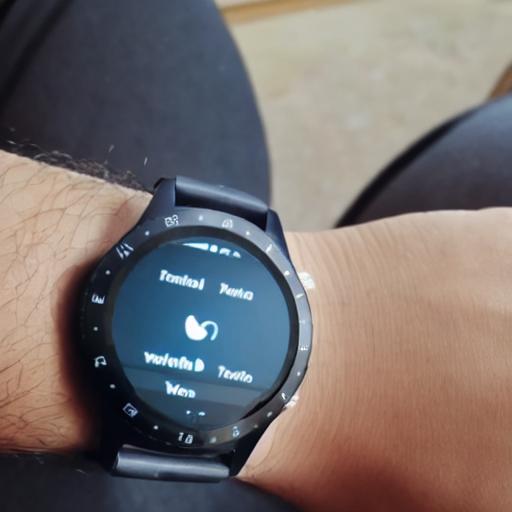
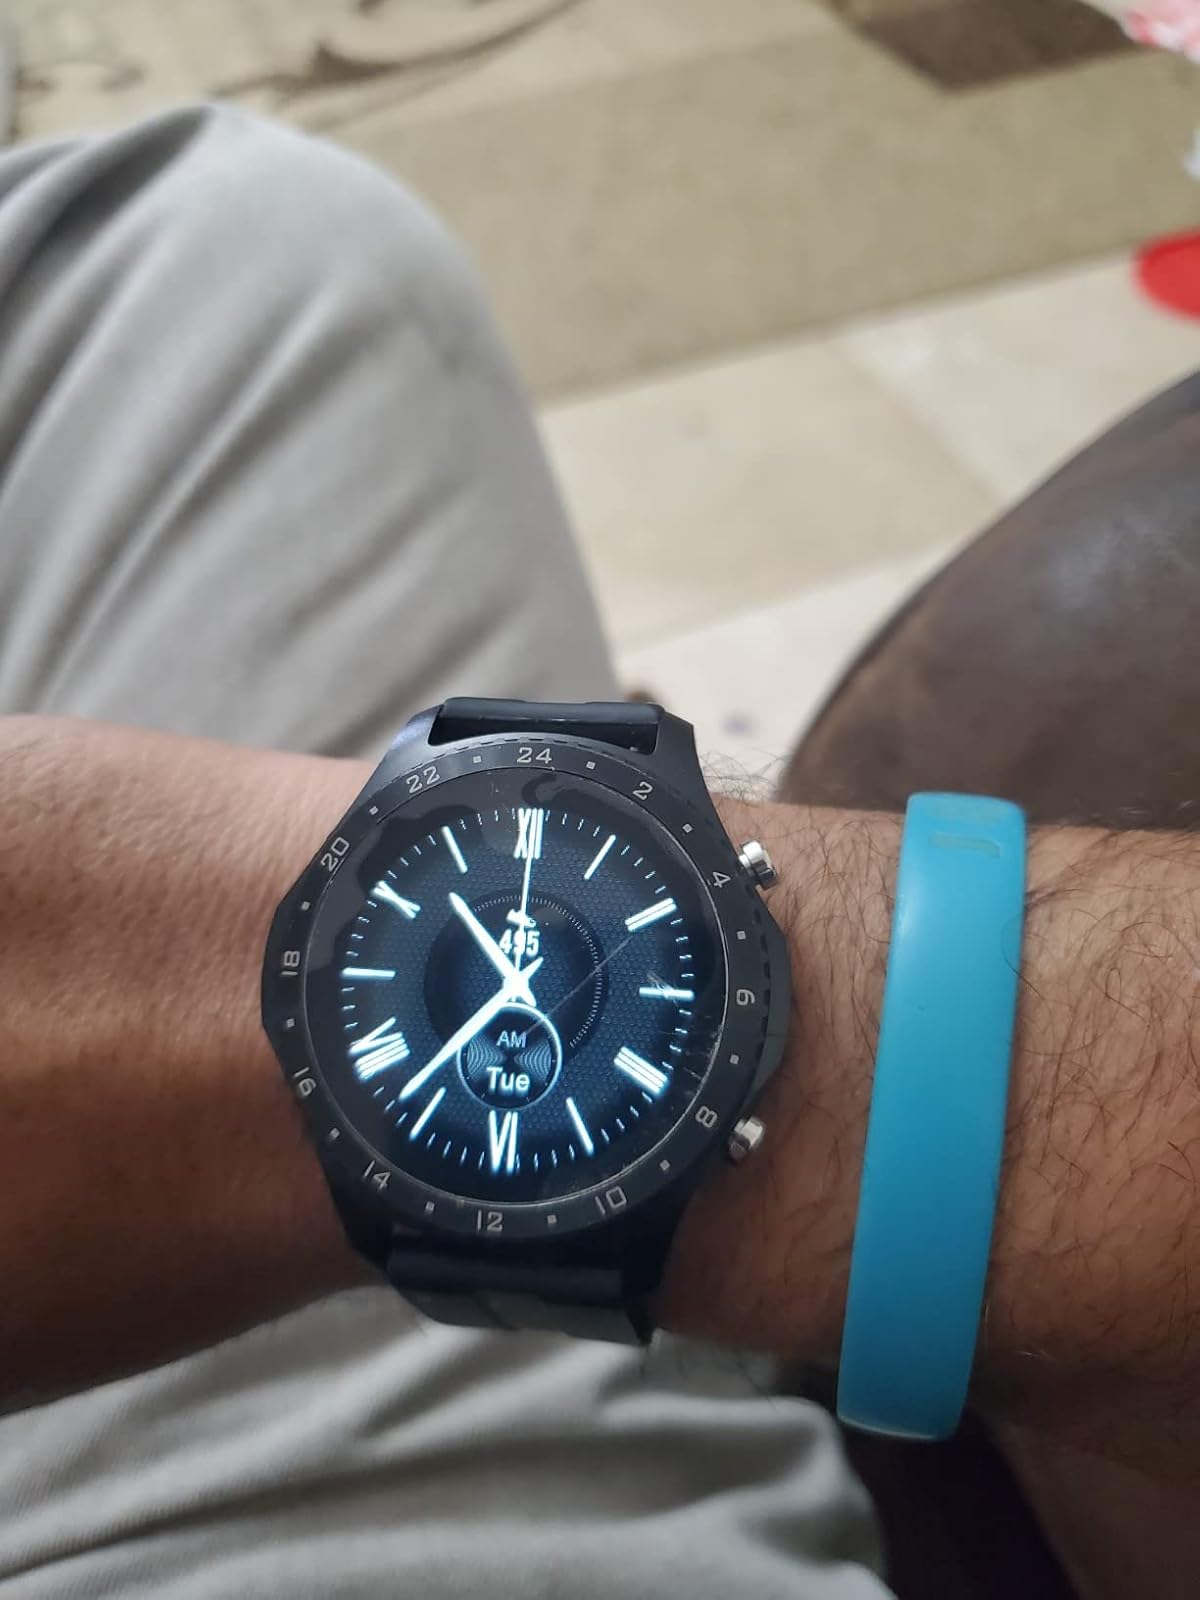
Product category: smartwatch
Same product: no